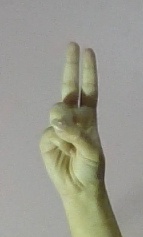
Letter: taa